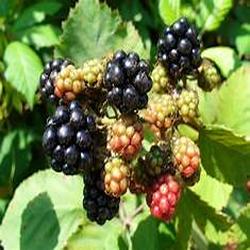
Label: Blackberry